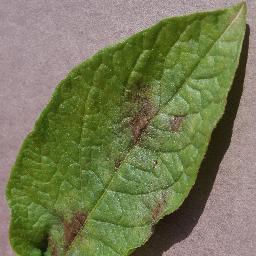
Label: Potato___Late_blight